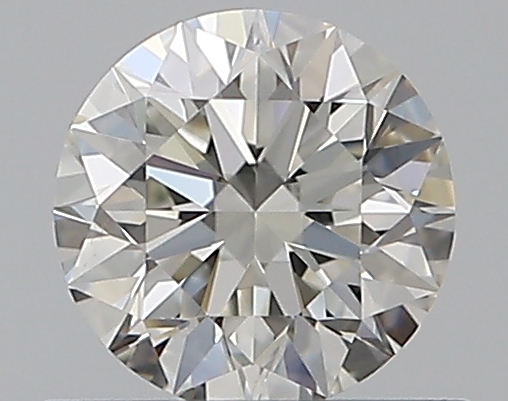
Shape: round
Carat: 0.5
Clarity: VVS2
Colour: J
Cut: EX
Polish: EX
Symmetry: EX
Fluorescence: F
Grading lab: GIA
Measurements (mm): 5.05 x 5.08 x 3.16